T. J. Ryan

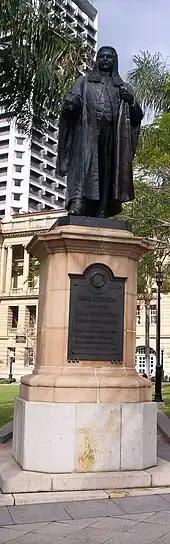
Statue of Thomas J. Ryan in Queens Gardens, Brisbane

Ryan was asked by a resolution of a special federal Labor conference to enter federal politics, the only occasion that such a motion has been passed. He was campaign director for the Labor Party during the 1919 Federal election, and was elected to the House of Representatives in the Federal Parliament as the member for West Sydney. In 1920, he was appointed King's Counsel. He had been widely touted as a likely Labor leader before his premature death.